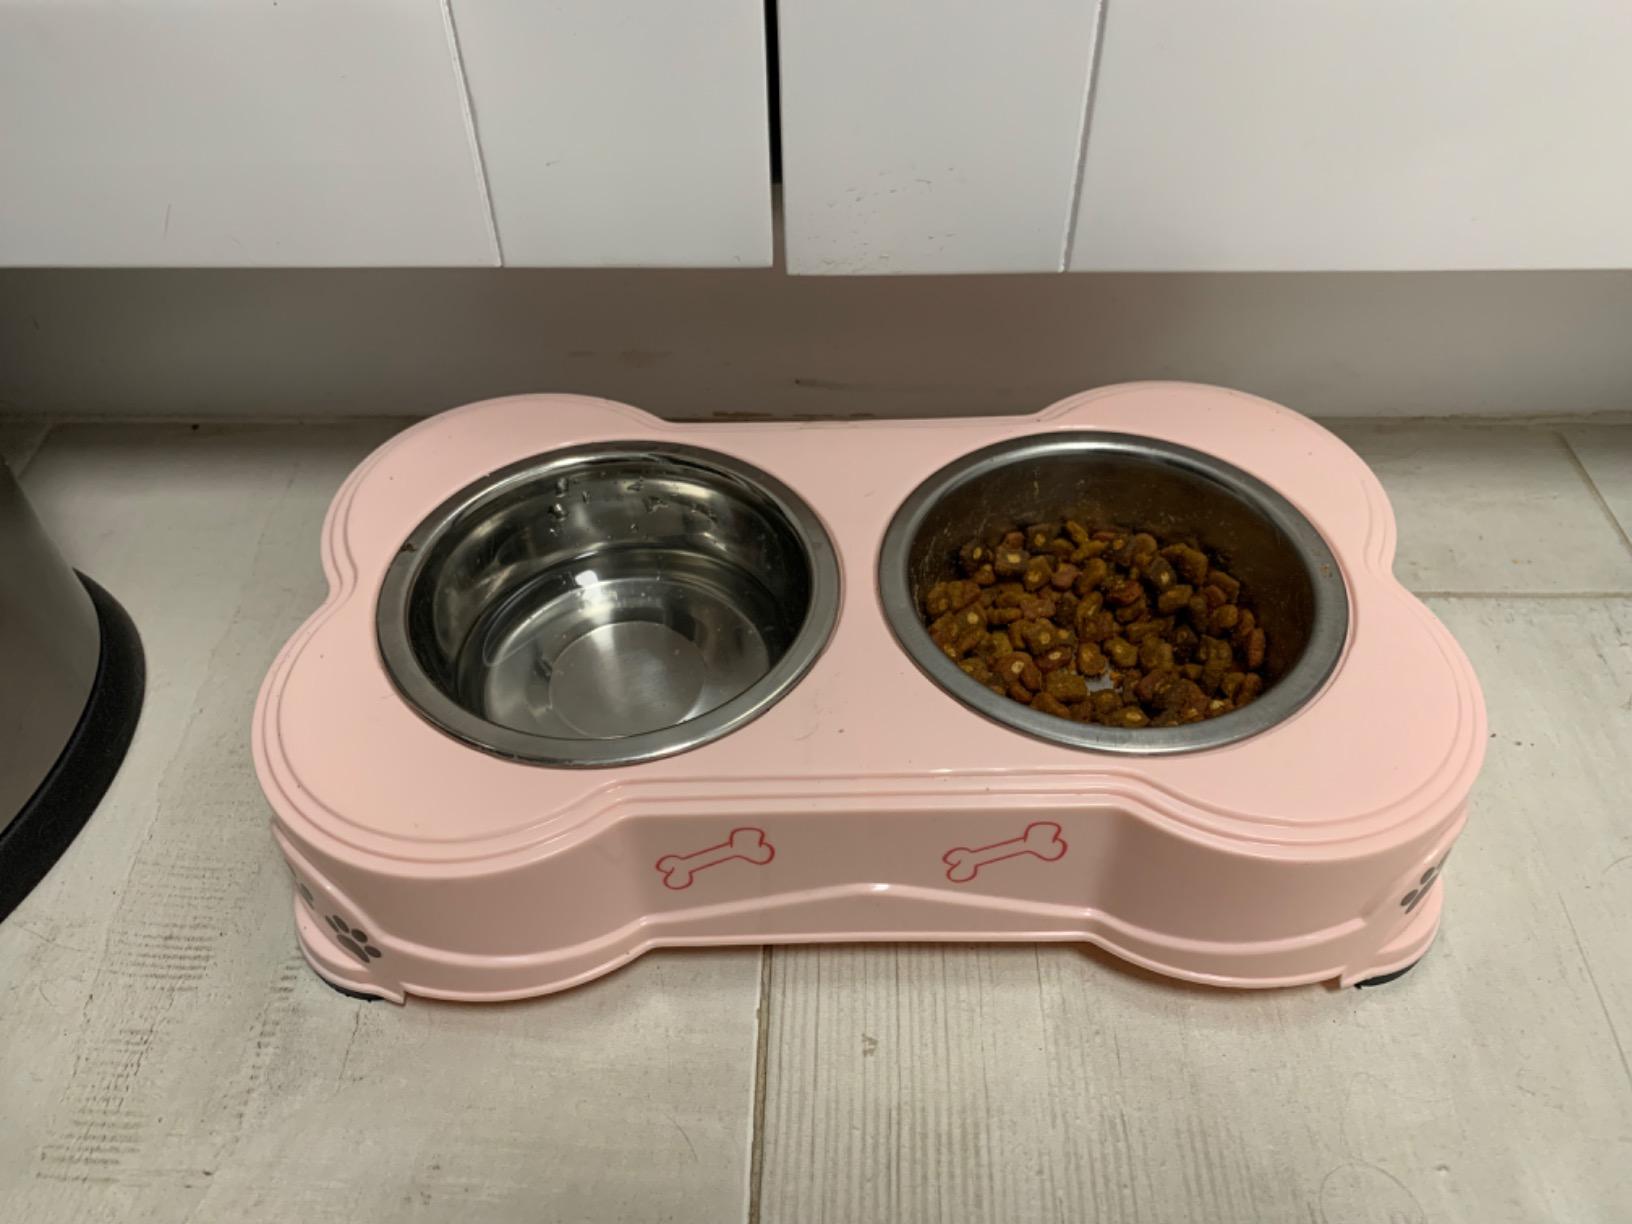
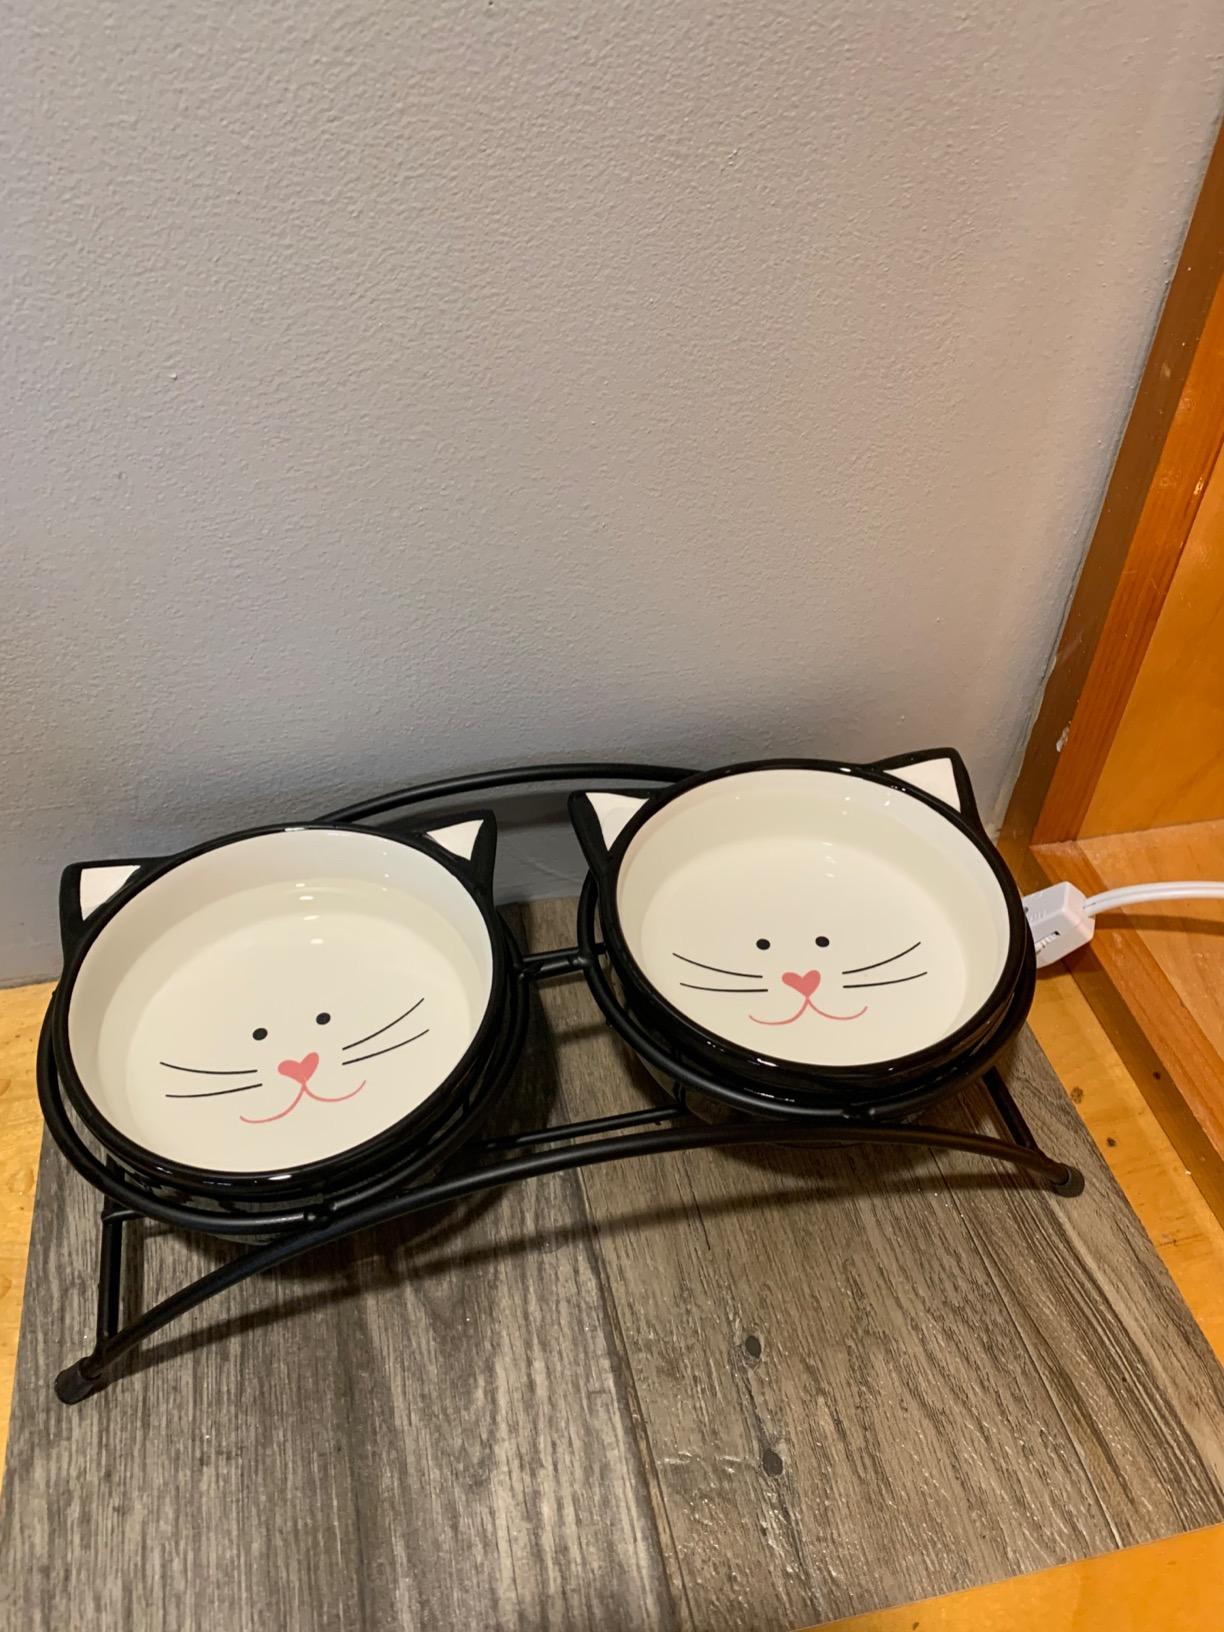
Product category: items_bowl
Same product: no